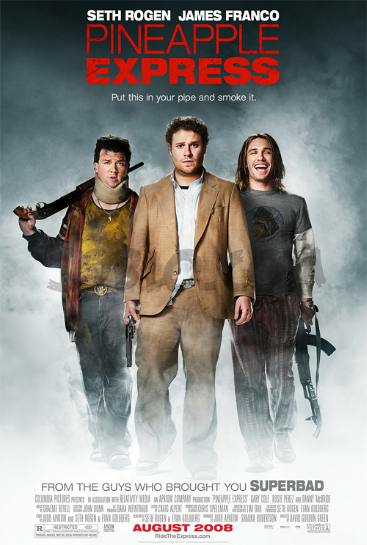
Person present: No